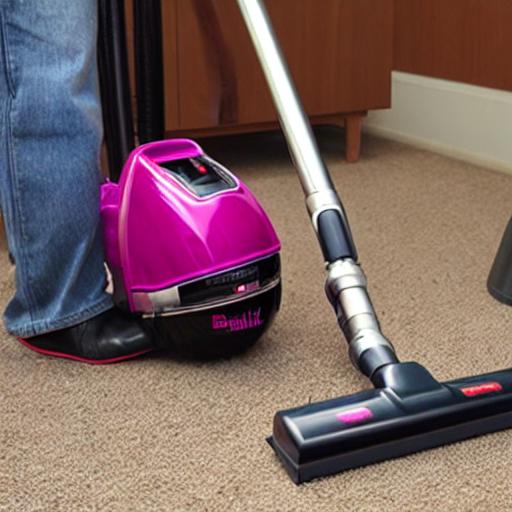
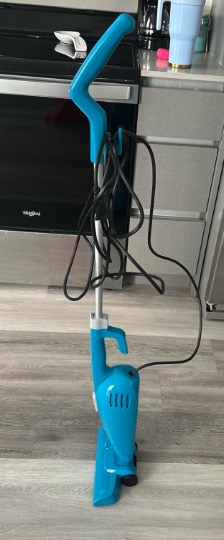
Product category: items_vacuum
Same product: no